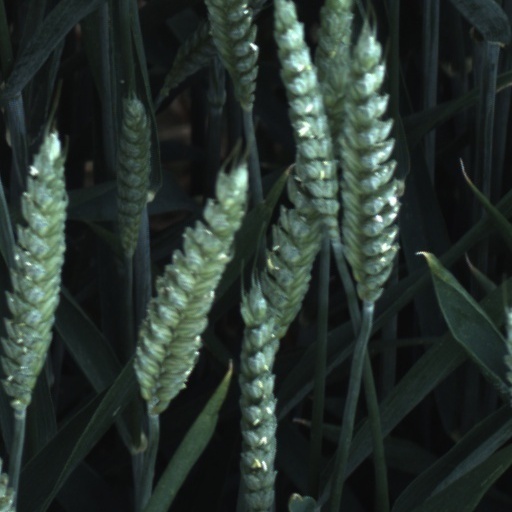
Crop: wheat